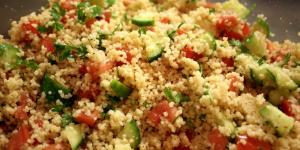
deliciosa ensalada de cuscus